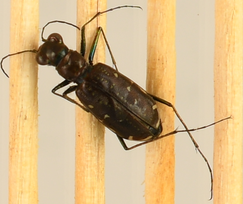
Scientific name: Cicindela punctulata
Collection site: Moab NEON (MOAB), plot MOAB_001